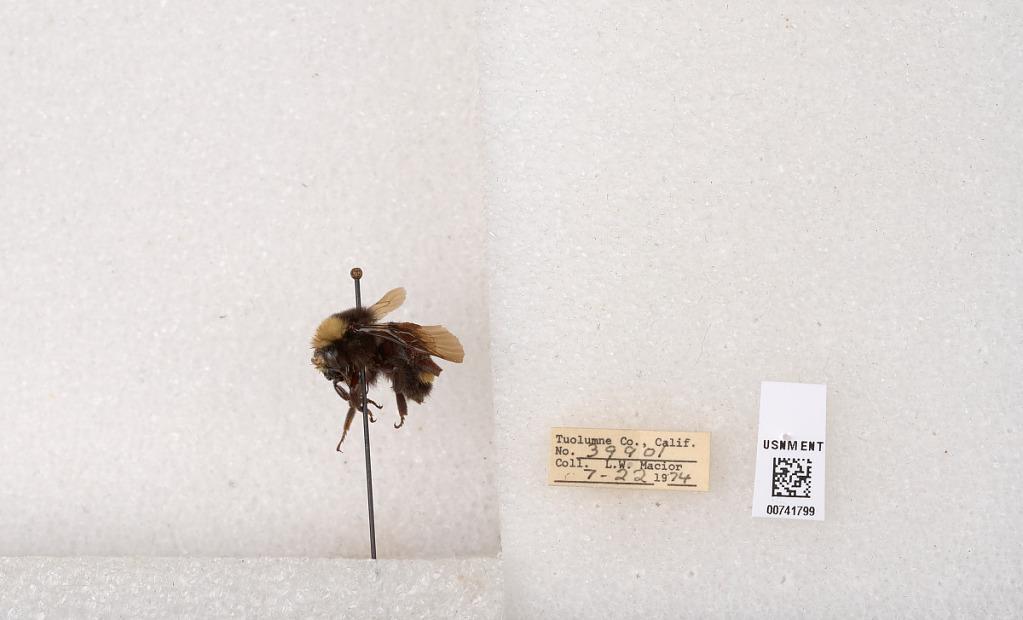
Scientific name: Bombus (Pyrobombus) vosnesenskii Radoszkowski
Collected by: L. Macior
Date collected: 1974-7-22
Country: United States
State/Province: California
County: Tuolumne
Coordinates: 37.9712, -120.228